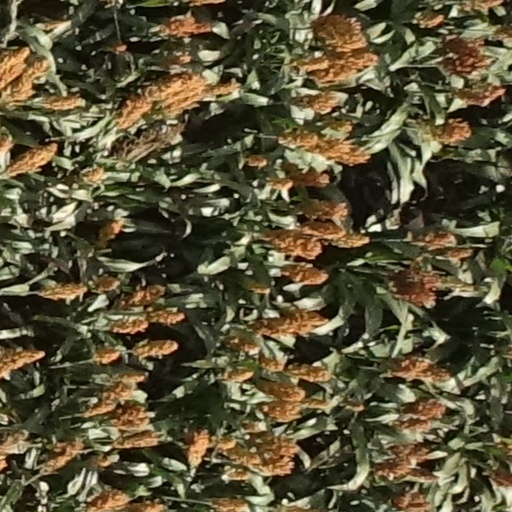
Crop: sorghum